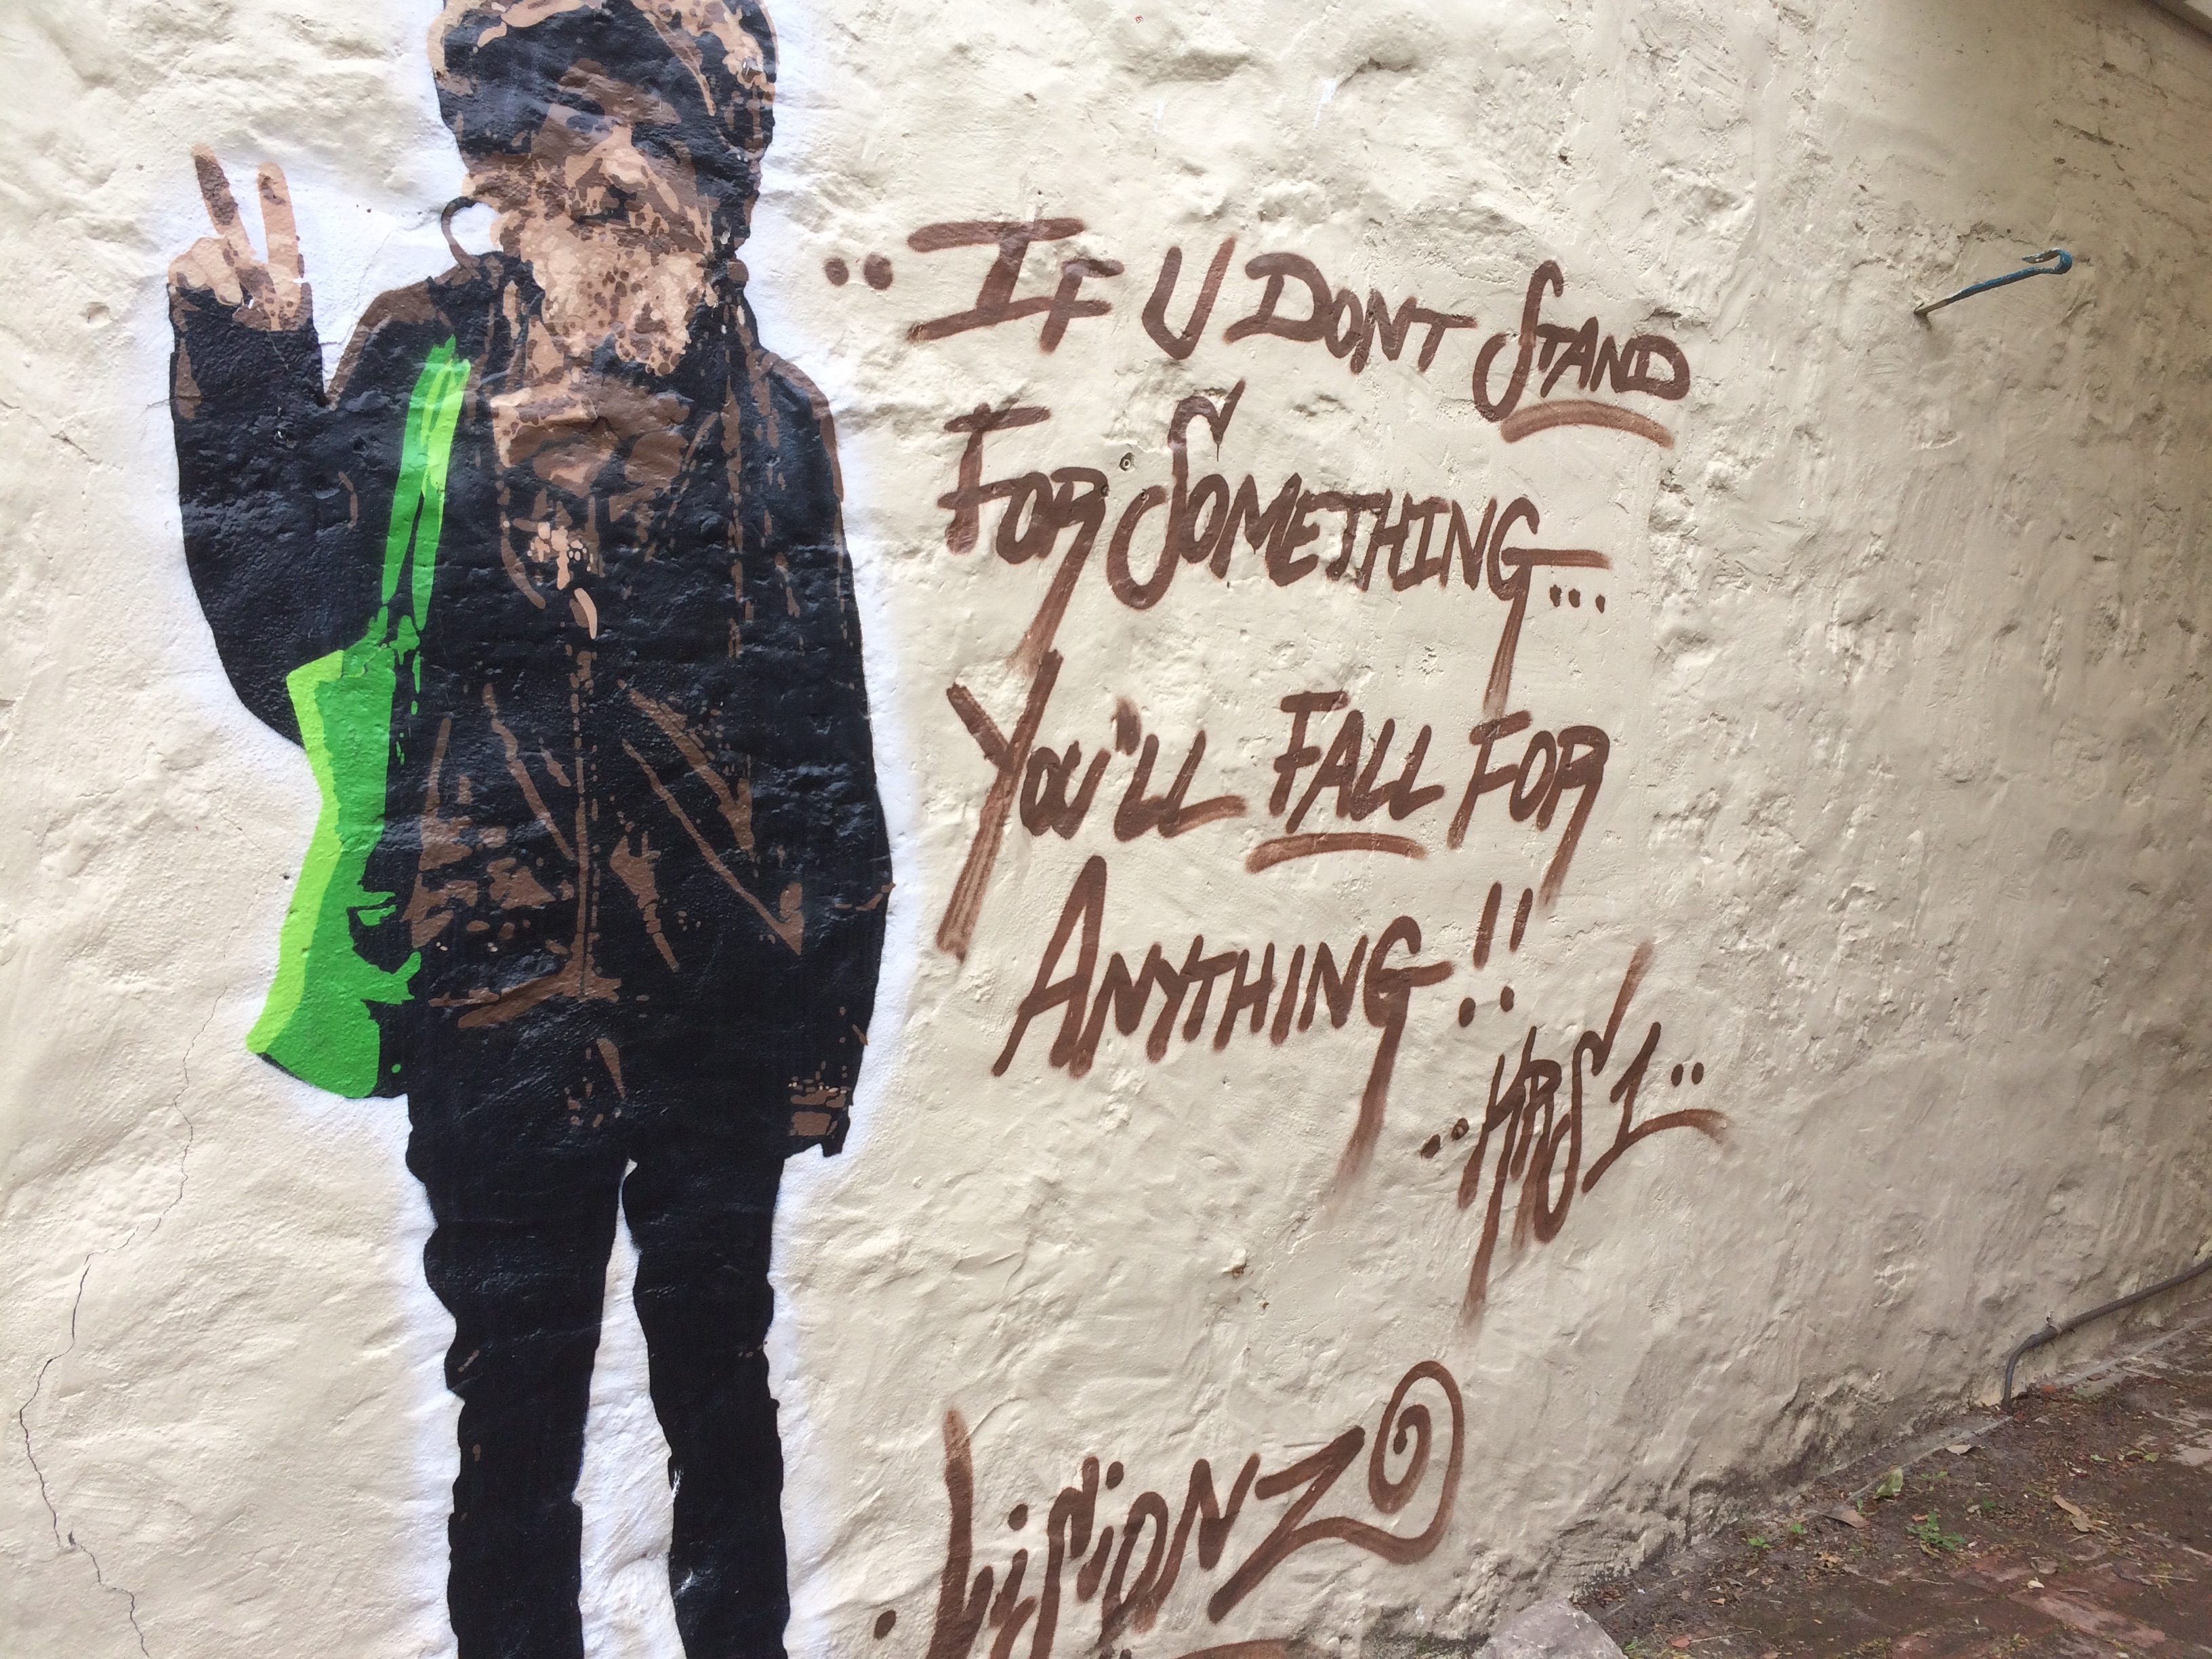
art, poster, album cover